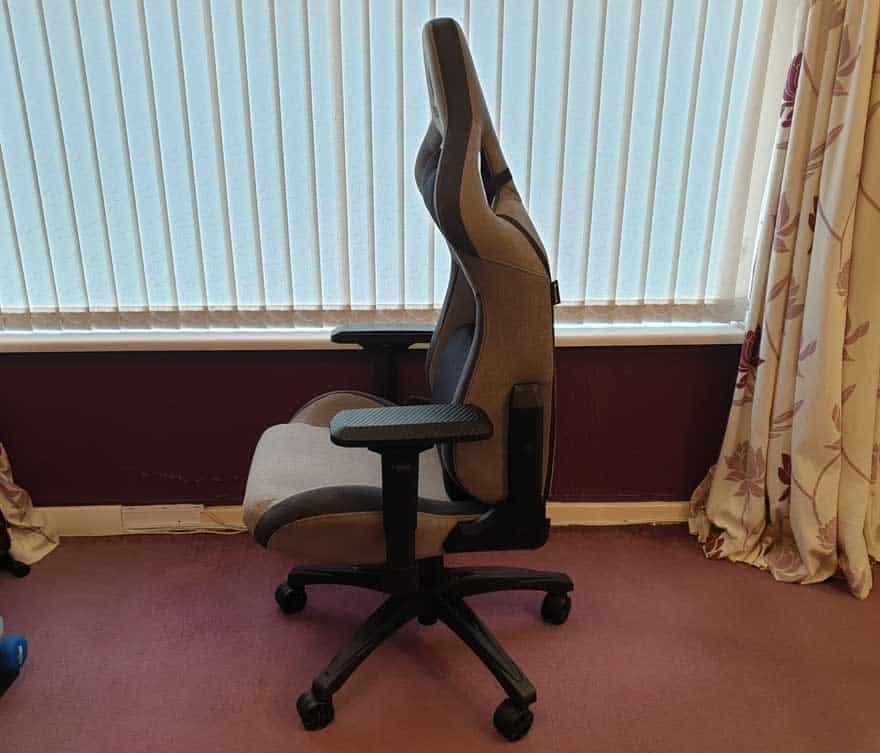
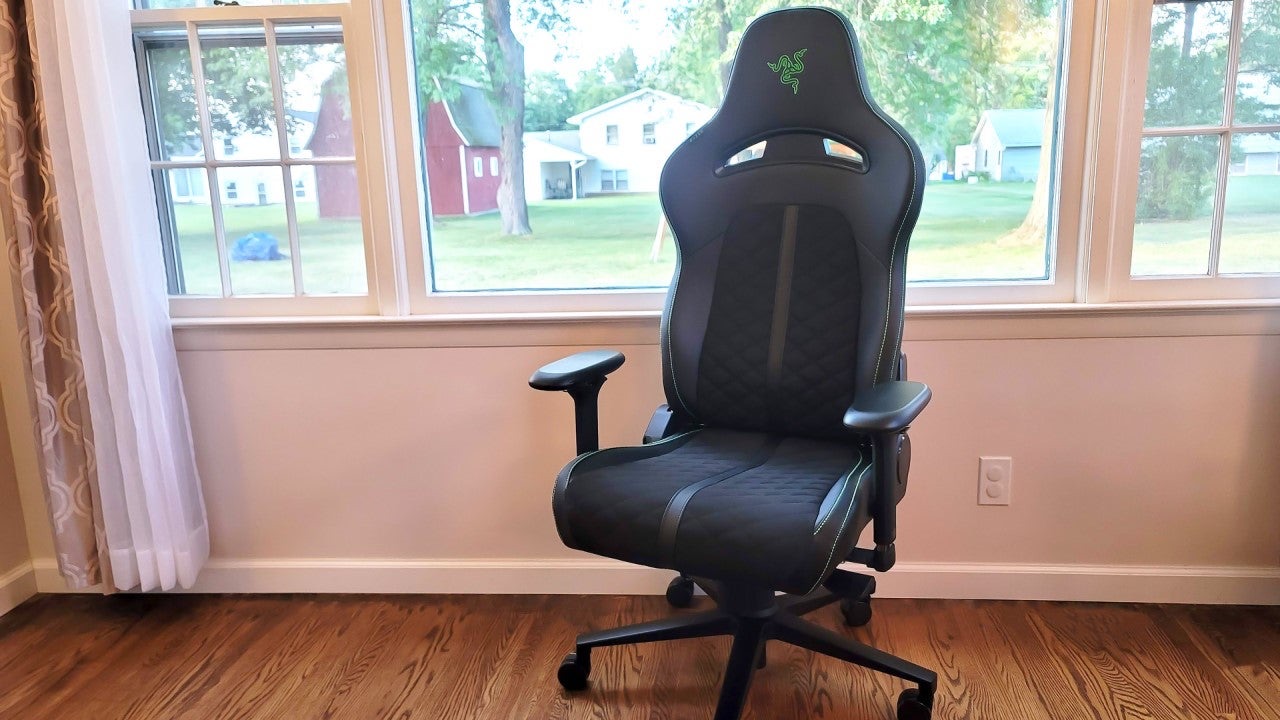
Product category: items_chair
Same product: no